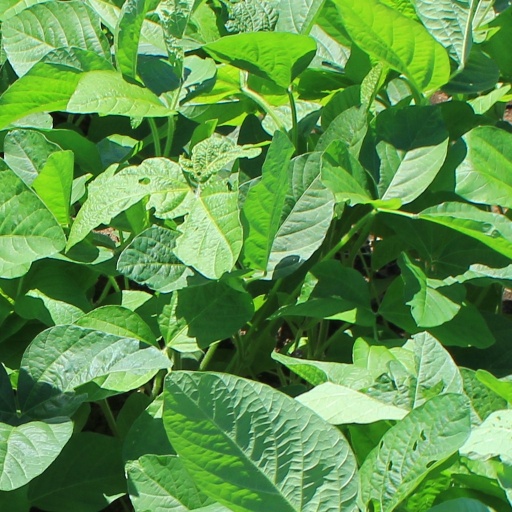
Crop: soybean